CIETmap

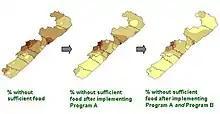
Animation makes it easier for viewers to follow changes, as they happen–or would happen–in each place on the map.

Mapping: The CIETmap module creates interpolated raster maps out of data from sample communities. The software also adjusts for over- or under-representation in the sample communities during the interpolation. It then displays user defined ranges with an associated legend. If they choose, users can see the maps in three dimensions and from different angles. CIETmap can also classify or display administrative boundaries and geographic features, as well as pictorial symbols. A morph/animation module can help make predictions based on epidemiological risk analysis (such as the likely impact of an intervention), or show changes in a situation over time –i.e.: data from repeat surveys. It does this through animation, which makes it easier for viewers to follow the changes, as they happen –or would happen- in each place on the map. These "morph" maps can either be run from within CIETmap or exported to external animated gifs.